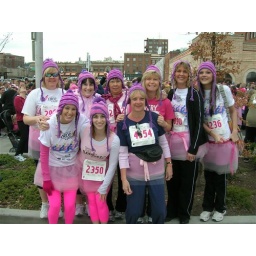
Pink striped knitted hats and pink tutus worn in Race for the Cure 2009